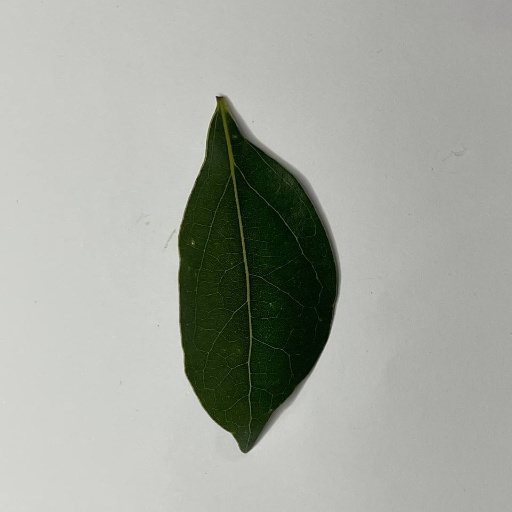
Species: Camphor
Leaf condition: Healthy Leaf